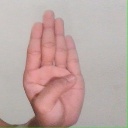
अक्षर: ब